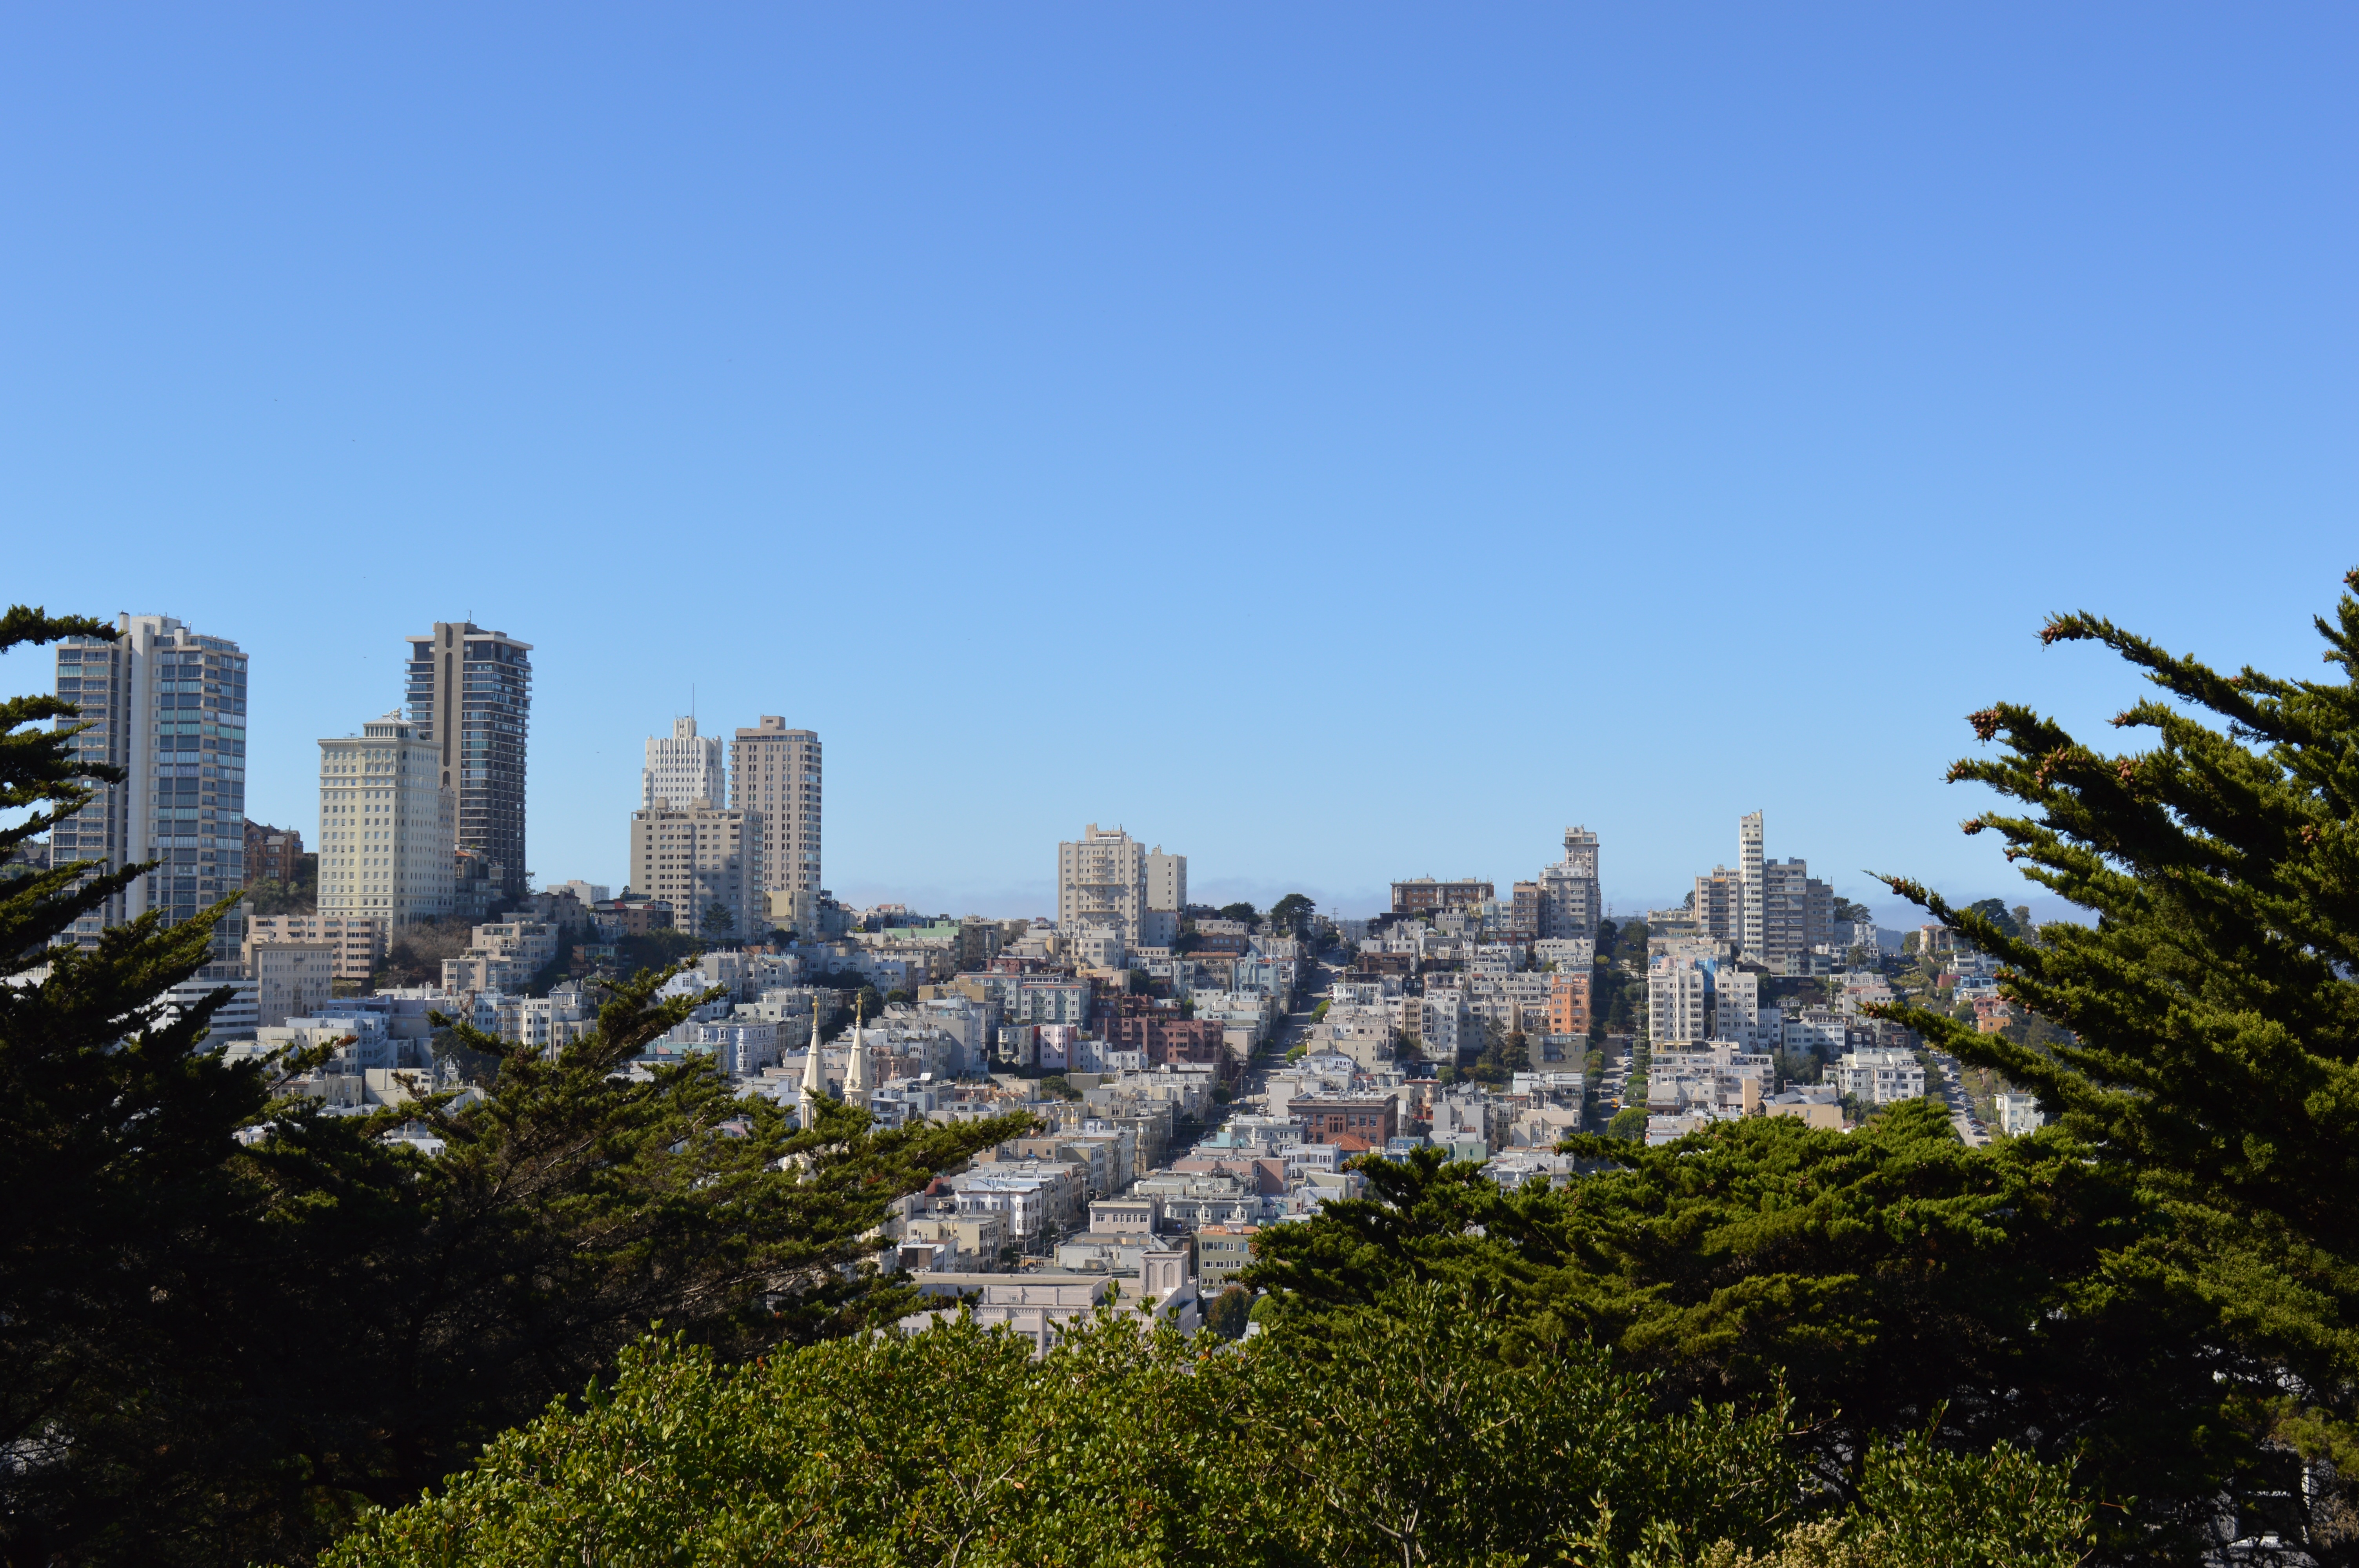
landscape, horizon, sky, skyline, town, city, skyscraper, cityscape, panorama, downtown, tower, park, landmark, tower block, ecosystem, residential area, geographical feature, human settlement